Rila

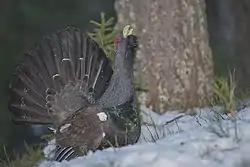
A male western capercaillie in Rila

Rila is situated in the southern zone of the humid continental climate region and has typical Alpine climate with elevational zones. The climate is influenced by the Icelandic and the West Mediterranean cyclones, the former mainly in late spring and early summer, and the latter — in winter, bringing frequent and high rainfall, as well as by the Azores and Siberian anticyclones in summer and winter, bringing droughts. The local microclimate is also influenced by the terrain, the exposure of the slopes and the orientation of the valleys. The average temperature decreases and the average precipitation increases with elevation. The coldest month is March and the hottest one August. Negative temperatures remain on average for about nine months in the Alpine zone, often continuing until the end of June. A steady rise in temperature is observed in the middle and end of July. Even during the summer months, temperature over 10 °C do not hold up for long periods. About five to ten days in June, July and August have an average temperature above 15 °C. This determines the short vegetation period in the high elevation areas which varies from three to six months; it lasts about three months at elevation over 2,000 m. The average annual temperature is 2.6 °C on the northern slopes and 3.1 °C on the southern. With an average annual temperature of −3.0 °C, Musala is the coldest place in Bulgaria. The lowest absolute temperature in Rila was also measured there: −31.2 °C; the lowest mean monthly temperature was recorded there in February: −11.6 °C. The absolute maximum temperature at Musala is 18.7 °C. Temperature amplitude decreases with elevation from 20 °C at 800 m to 15 °C at 2,800 m. Temperature inversions, i.e. increase in temperature with height, are frequent on the northern slopes and occur especially often in the Samokov Valley, Borovets and Musala, where it is observed in 250 days annually.